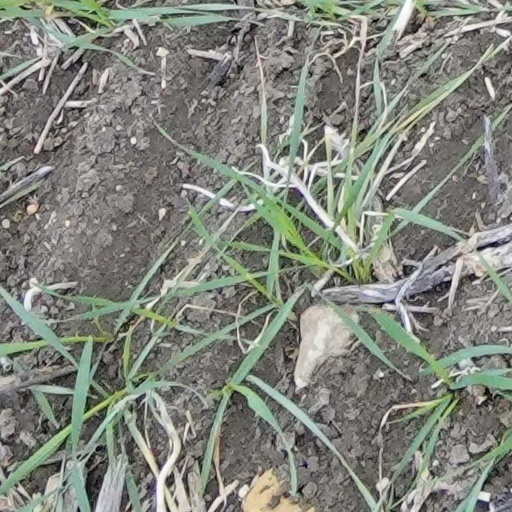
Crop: wheat